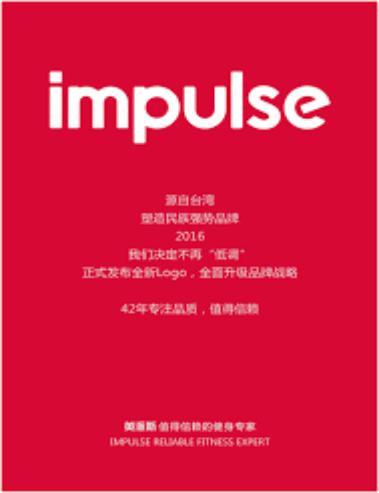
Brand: impulse
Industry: Others